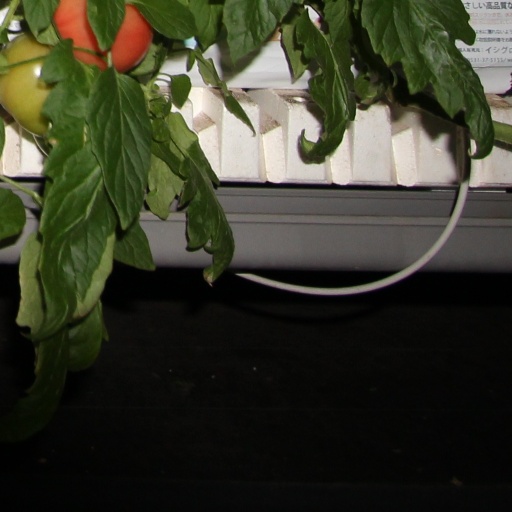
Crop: tomato